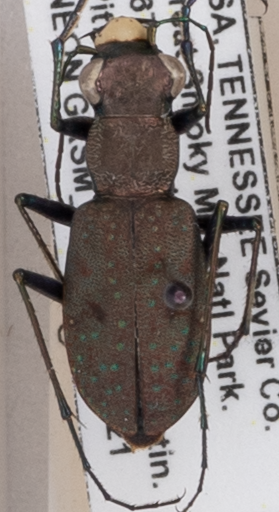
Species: Cylindera unipunctata
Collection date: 2022-06-21
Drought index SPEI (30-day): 0.168
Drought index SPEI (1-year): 0.668
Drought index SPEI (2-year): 1.13